Çarşı (supporter group)

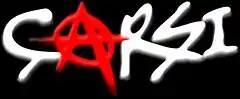

Beşiktaş Çarşı Grubu (referred to simply as Çarşı) is the best known supporter group of BJK (Beşiktaş Gymnastics Club, notably including the Beşiktaş football club).